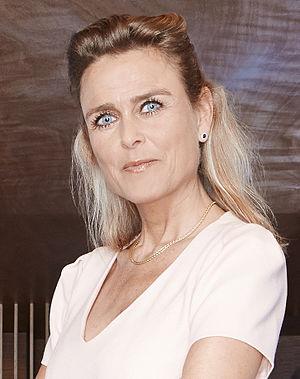
Barbara Elisabeth Baarsma, née le 19 novembre 1969 à Leyde, est une économiste néerlandaise, professeur de forces du marché et d'enjeux de compétition à l'université d'Amsterdam.